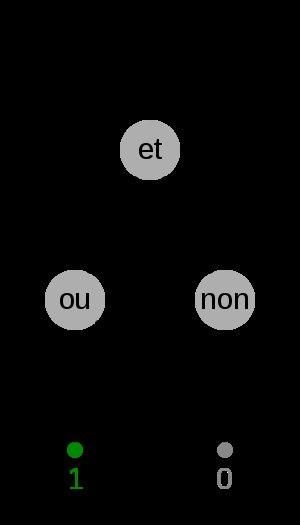
En informatique théorique, plus précisément en théorie de la complexité, le problème de l'évaluation d'un circuit est le problème de décision qui consiste à calculer la sortie d'un circuit booléen sur des entrées données.
En théorie de la complexité, un circuit booléen est un modèle de calcul constitué de portes logiques reliées entre elles. C'est une façon de représenter une fonction booléenne.